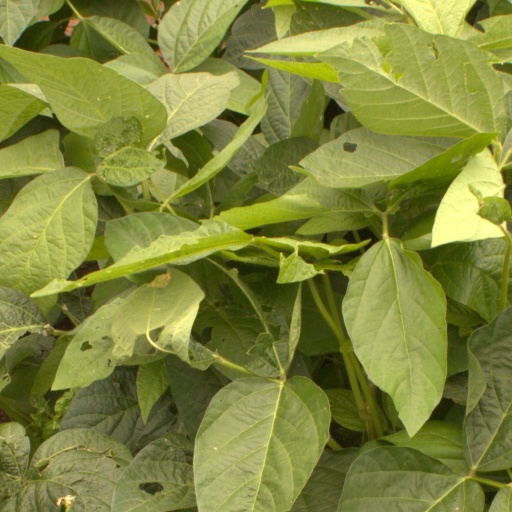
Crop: soybean